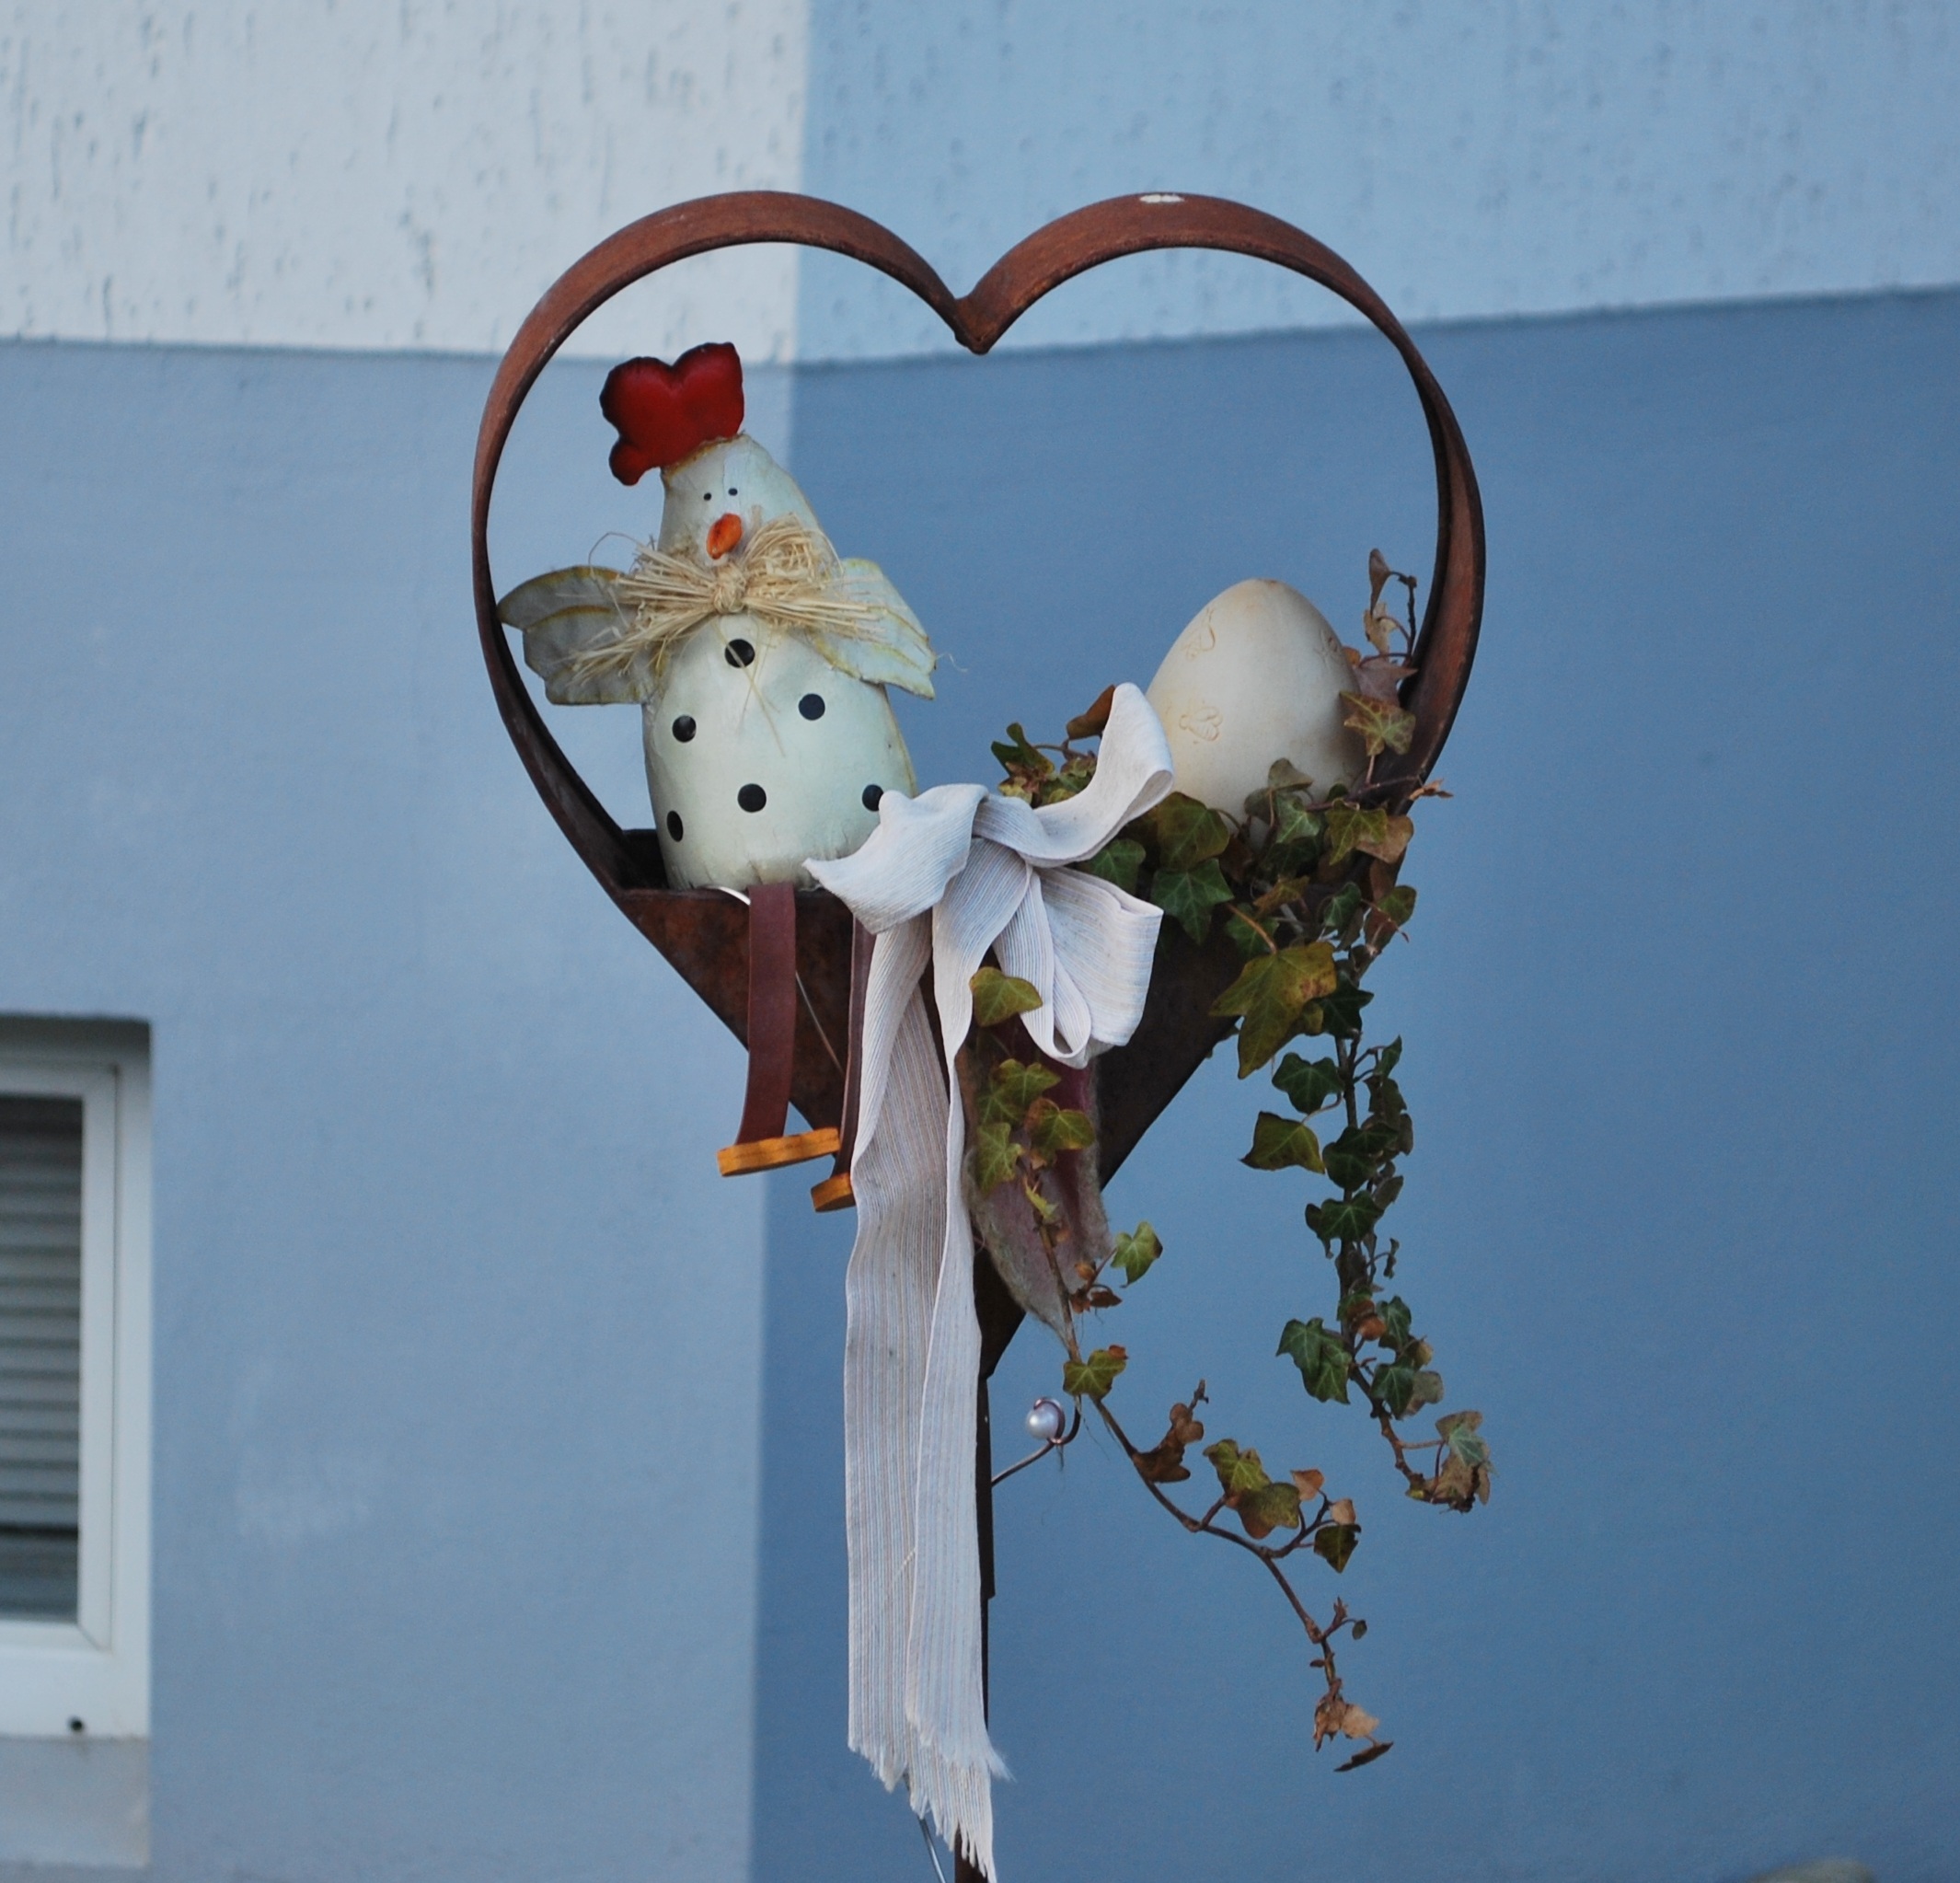
white, flower, decoration, spring, blue, chocolate, lighting, rabbit, egg, product, art, festival, figure, duck, daffodils, funny, flowerpot, easter, greeting card, easter bunny, easter eggs, easter bunny family, easter designs, easter napkin